HBCU Athletic Conference

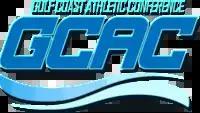
Previous logo (until 2024)

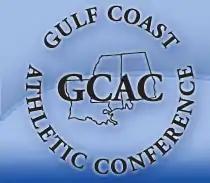
Old logo (from early 1980s)

The HBCUAC was established in 1981 as the Gulf Coast Athletic Conference (GCAC), with the following charter institutions: Belhaven University, Dillard University, Louisiana College (now Louisiana Christian University), Spring Hill College, Tougaloo College, William Carey University, and Xavier University of Louisiana. The first sports were men and women's basketball and men's tennis, with other sports soon following.